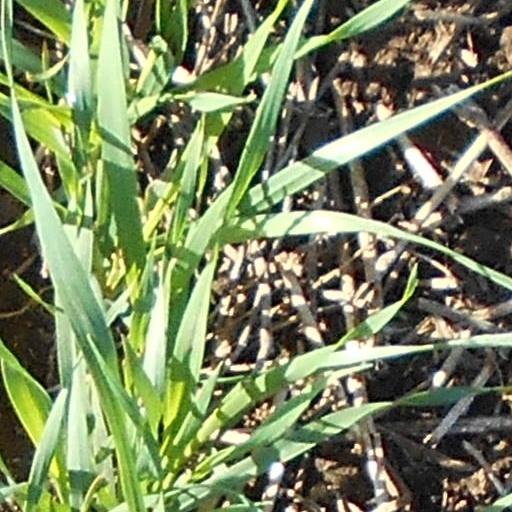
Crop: wheat